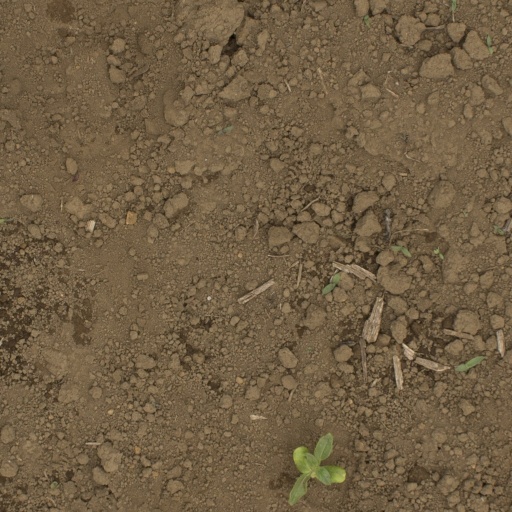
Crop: Jerusalem artichoke